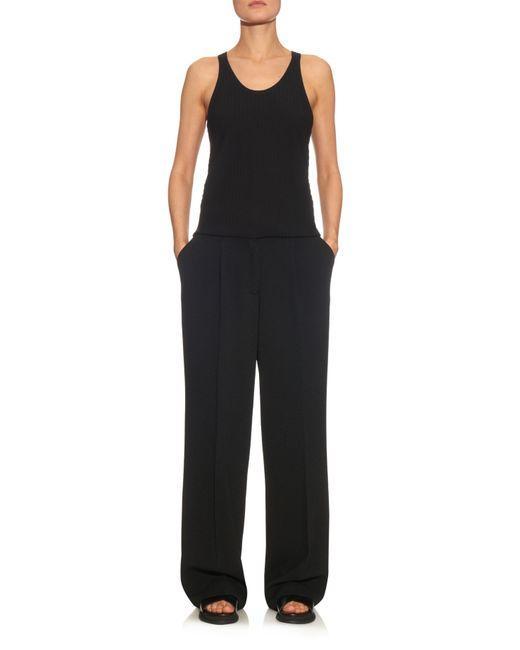
Schwarze Farbe lässige Damen Stoffhose